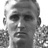
Emotion: neutral